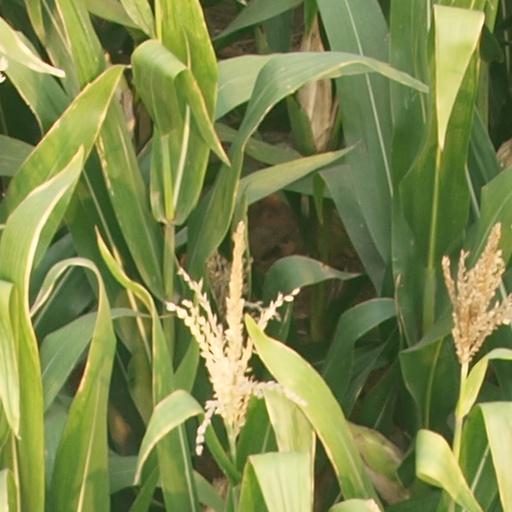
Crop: maize; corn